History of Christianity in Romania

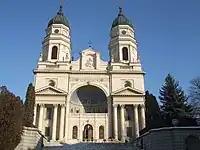
Metropolitan Cathedral, Iași (1833–1887)

The Orthodox churches of the former principalities, the Metropolitan of Ungro-Wallachia and the Metropolitan of Moldavia, merged to form the Romanian Orthodox Church. In 1864, the Romanian Orthodox Church was proclaimed independent, but the Ecumenical Patriarch pronounced the new ecclesiastic regime contrary to the holy canons. Henceforth all ecclesiastic appointments and decisions were subject to state approval. The Metropolitan of Wallachia, who received the title of Primate Metropolitan in 1865, became the head of the General Synod of the Romanian Orthodox Church. The 1866 Constitution of Romania recognized the Orthodox Church as the dominant religion in the kingdom. A law passed in 1872 declared the church to be "autocephalous". After a long period of negotiations with the Patriarchate of Constantinople, the latter finally recognized the Metropolis of Romania in 1885.